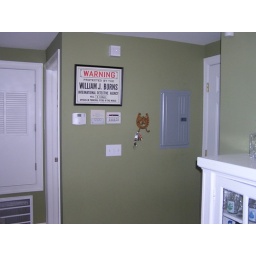
our house in the middle of the street 008